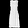
Label: Dress